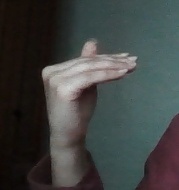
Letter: khaa